Letton, West Herefordshire

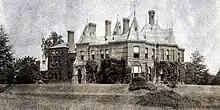
Letton Court before 1883

By the 1890s Letton was part of the Kinnersley and Weobley polling district and electoral division of Herefordshire. In 1881 population was 175 in 45 inhabited houses, families, or separate occupiers; population in 1891 was 147. The area of the parish is reported at a reduced size of 1890, and in 1891. Products grown were chiefly wheat, barley, and roots, with some pasture. The rector of the parish was also rector of the adjacent parish of Willersley. Letton Court, situated adjacent to the church, was the seat of the Rev. Henry Blisset, M.A. (Balliol College, Oxford), and member of the Carlton Club, until 1893. Letton Court was now owned by county magistrate, lord of the manor, chief landowner, philanthropist, and church patron Tom Millet Dew (died 1931, age 72). The house was destroyed by fire in 1924, with the loss of Blisset property and heirlooms; it was rebuilt between 1925 and 1926. Post in the 1890s was still under Hereford as post town, with delivery and collection by mail-cart. Staunton on Wye was now the nearest money order and telegraph office. Operating in the parish were three carriers—transporter of trade goods, with sometimes people, between different settlements—to Hereford: two on Wednesday and Saturday stopping at the Red Lion and Maidenhead, and one on Saturday stopping at Red Lion. A further Saturday carrier to Hay stopped at The Ship. Professions and private residents in the parish were two priests, two churchwardens, the parish clerk, and the schoolmaster and mistress. Commercial occupations included nine farmers, one a cottage farmer who was also the parish clerk, and another also a carpenter. There was a sawyer, and two head gardeners, one at Letton Court and another at Hurstley. By 1913 The National School was now an Public Elementary School, still endowed by the Jarvis' Charity, with an average attendance of 33, of whom 16 were clothed. The parish register was then dated to 1673. The parish priests annual living had dropped from the 1870s income of £221, to £192 before the First World War. The parish had its own post and telegraph office, with Letton letters collected and delivered by "motor" through Hereford, and Hurstley through Kinnersley. Staunton on Wye had become the nearest money order office. Resident was the schoolmaster, parish priest and Tom Millet Dew. Commercial listing included eleven farmers. One was a cottage farmer, one at Waterloo, two at Kinley, and three Hurstley. There was also a farm bailiff to Tom Millett Dew.